List of people from Quetta

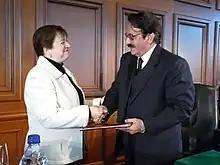
Elena Kagan, then the Dean of Harvard Law School, delivering the Medal of Freedom to Chief Justice Ifitkhar Chaudhry.

This is the list of notable people who were born, lived or grew up in Quetta (the provincial capital of Balochistan province of Pakistan) and Quetta District. List is ordered by the professions of people.